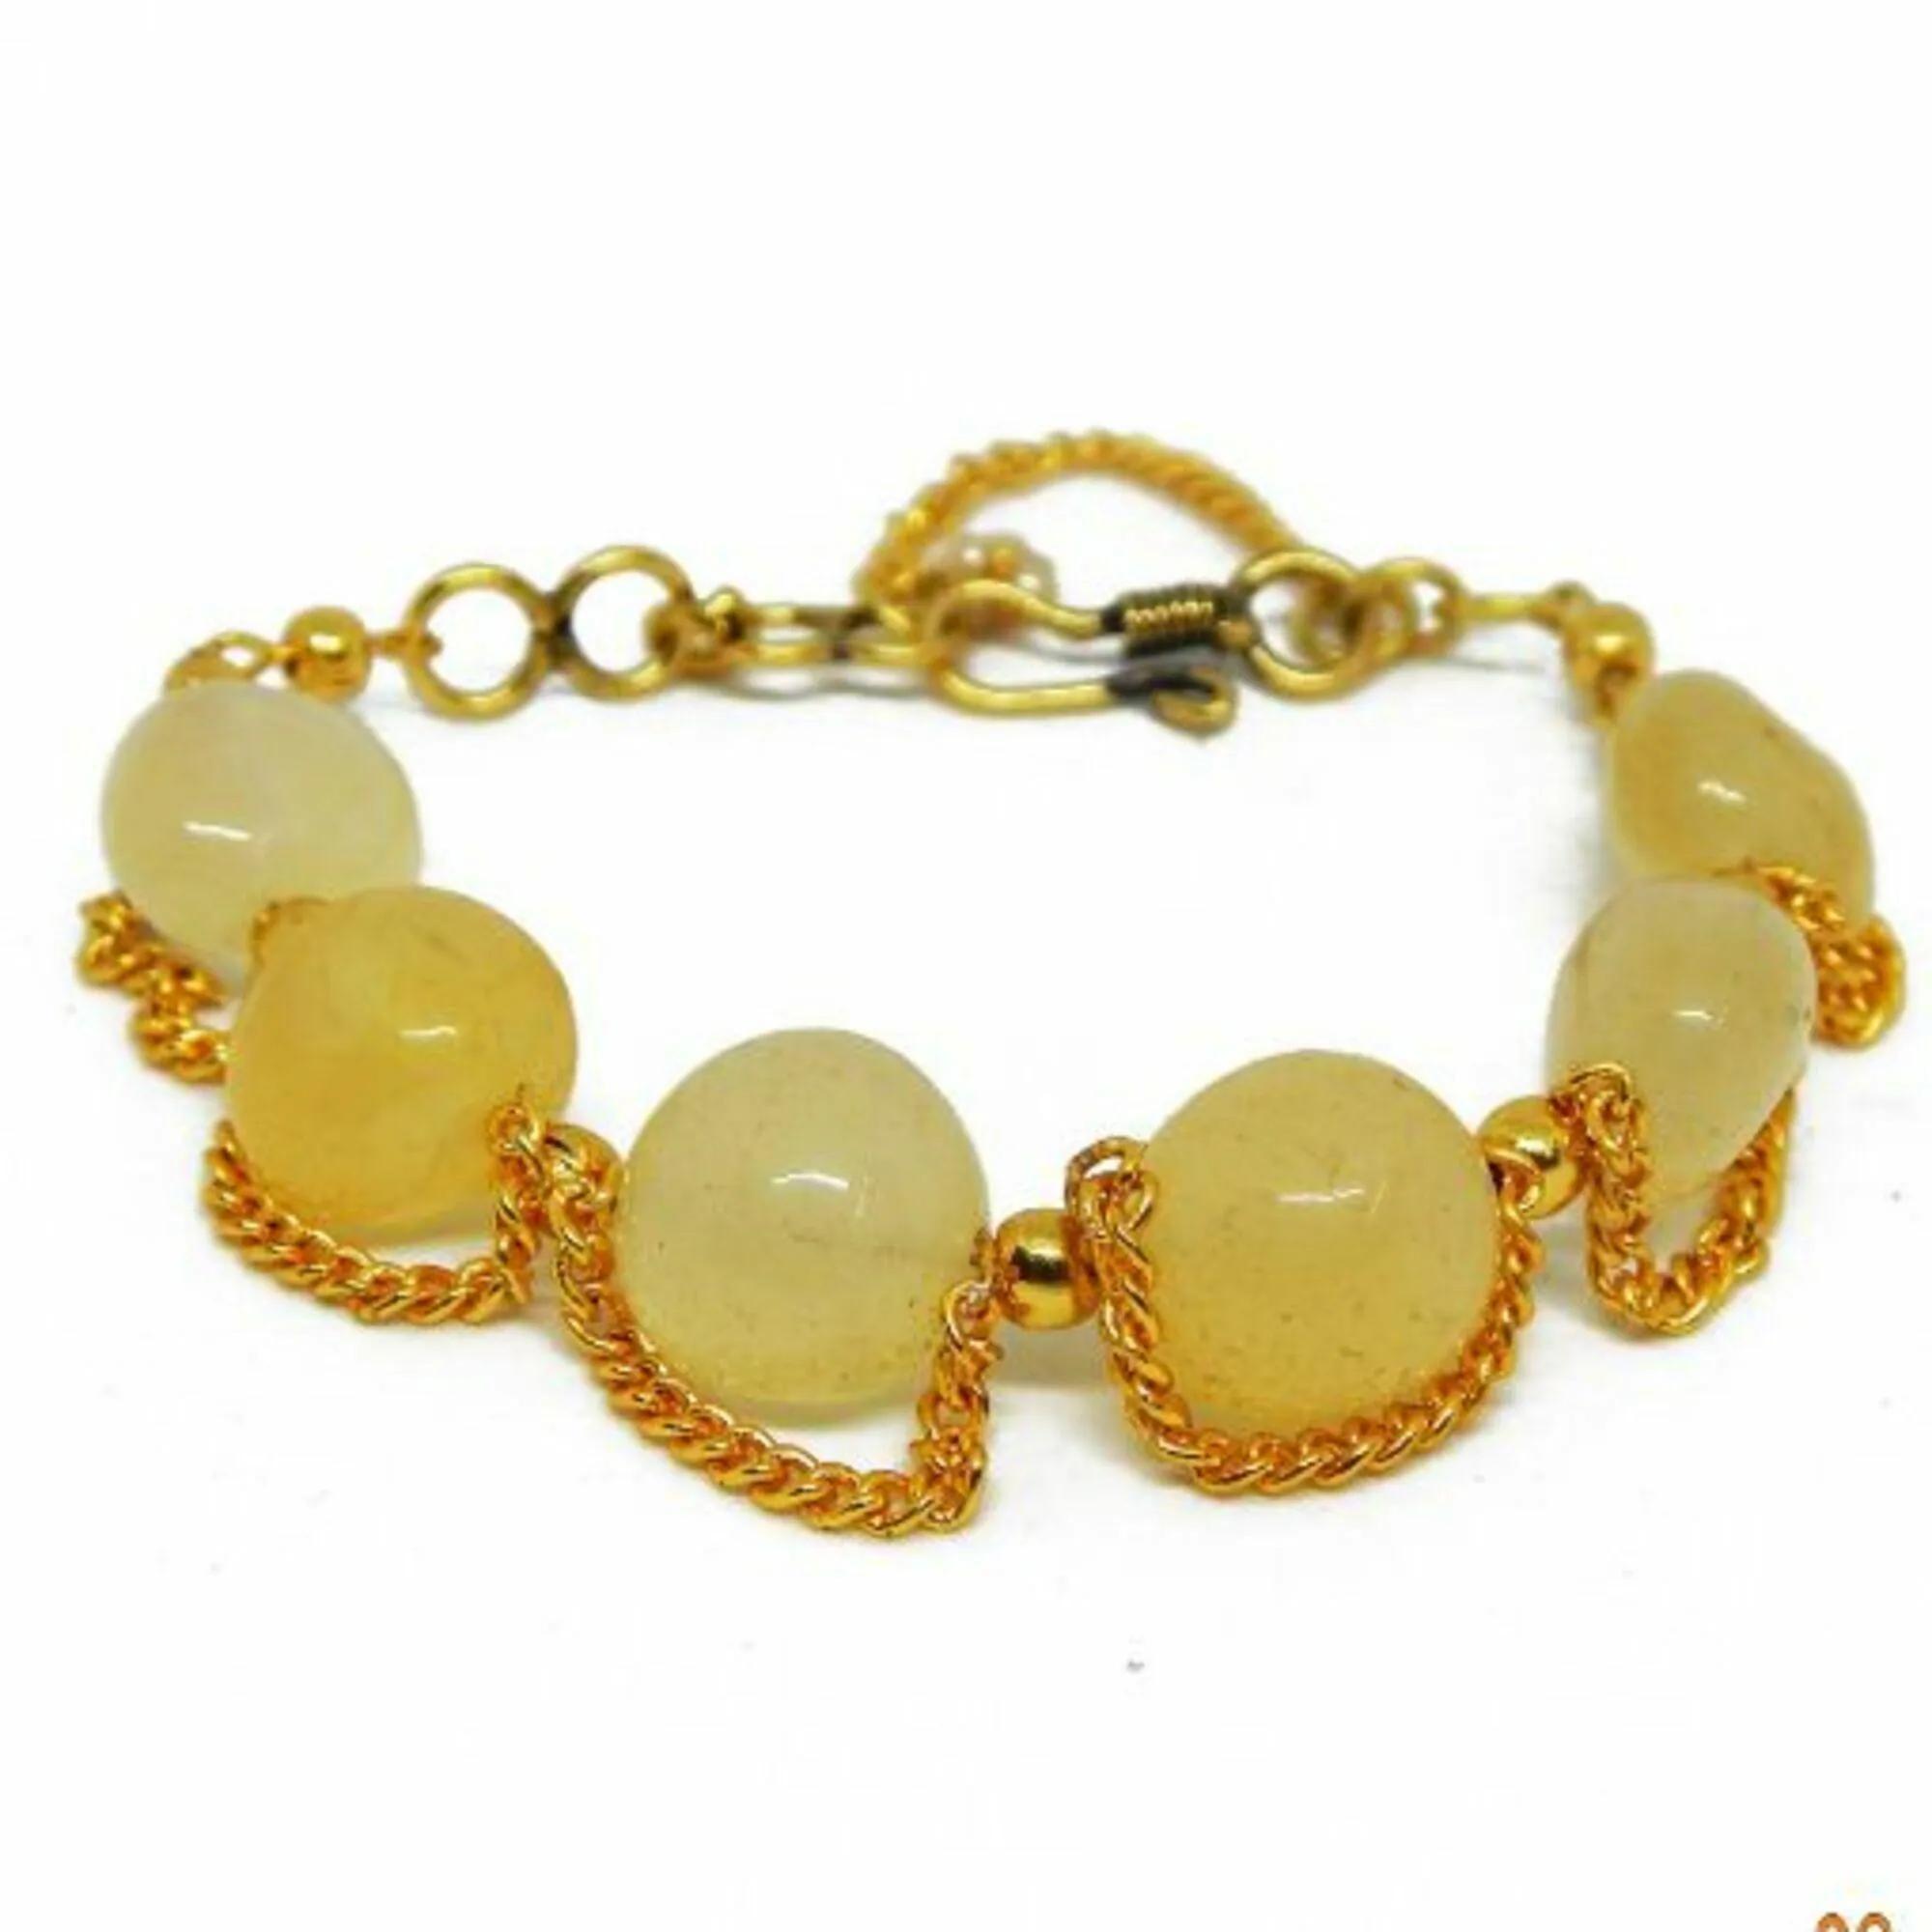
Jaya Vision Jewelry Gemstone Yellow Aventurine Tumble for Solar Plexus Chakra Bracelet
Type: Bracelets
Brand: JAYA VISION ENTERPRISES
Price: Rs. 590
 Yellow Aventurine Bracelet for Solar Plexus ChakraYellow Aventurine Tumble  with Gold Polish Copper metal beads and chain.Yellow Aventurine is a protective stone and it gives ambition, intellect and increases personal power. It helps in stting up goals, in depression.Helps in bones, eyes, Hemophilia, reproductive organs, Hepatitis. "